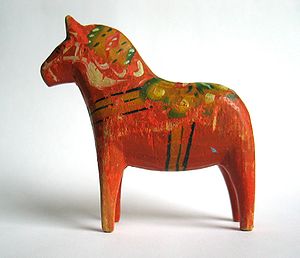
Dalahest
Dalahest af ældre dato
En dalahest er traditionelt en rødmalet, stiliseret træhest, som efterhånden hovedsageligt fremstilles i Nusnäs ved Mora i Dalarna. Bidsel og tømme males som regel i hvide og blå mønstre. Udover malet i rødt forekommer den nu også i alle mulige grundfarver. Sædvanlige grundfarver i den første halvdel af 1900-tallet var rød blymaling, hvis formål var at efterligne den brune hest, og hvidt/lysegråt med indslag af blåt på blandt andet benene og i pletter på kroppen, hvis formål var at efterligne skimmelhesten.